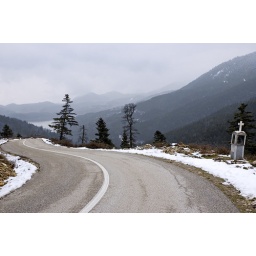
Snake road and chapell that leads at Plastira lake in Central Greece